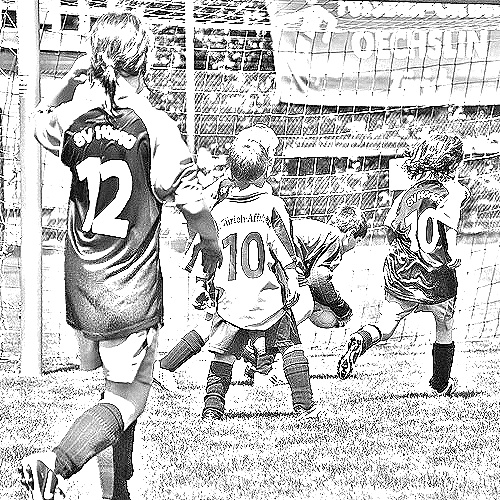
Portrait style: Sketch Portrait